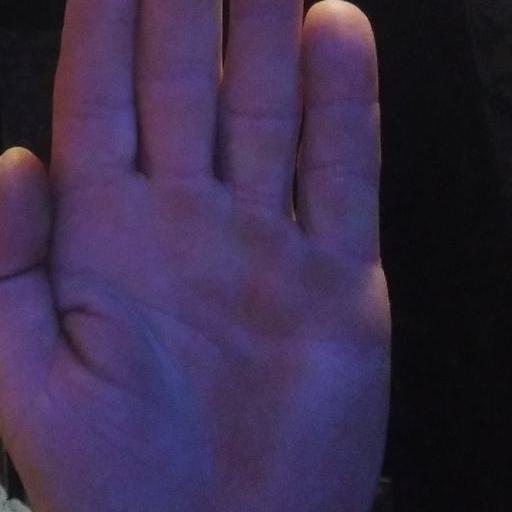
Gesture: stop